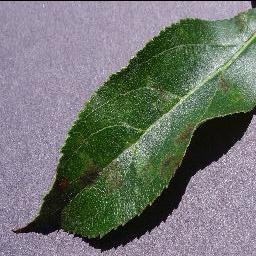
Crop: apple
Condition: scab